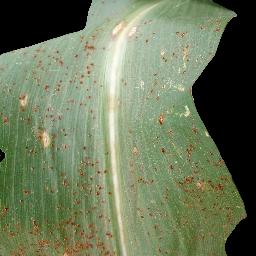
Label: Corn_(Maize)___Common_Rust